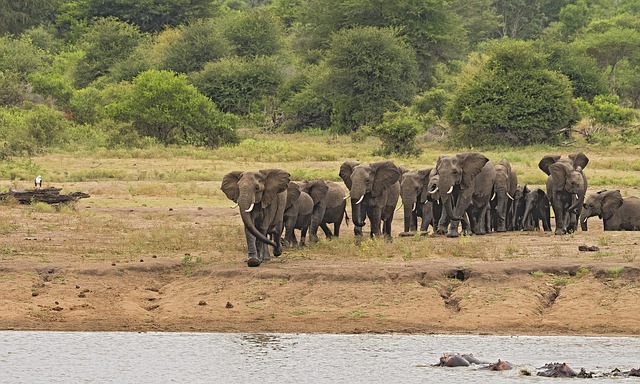
Label: elephant